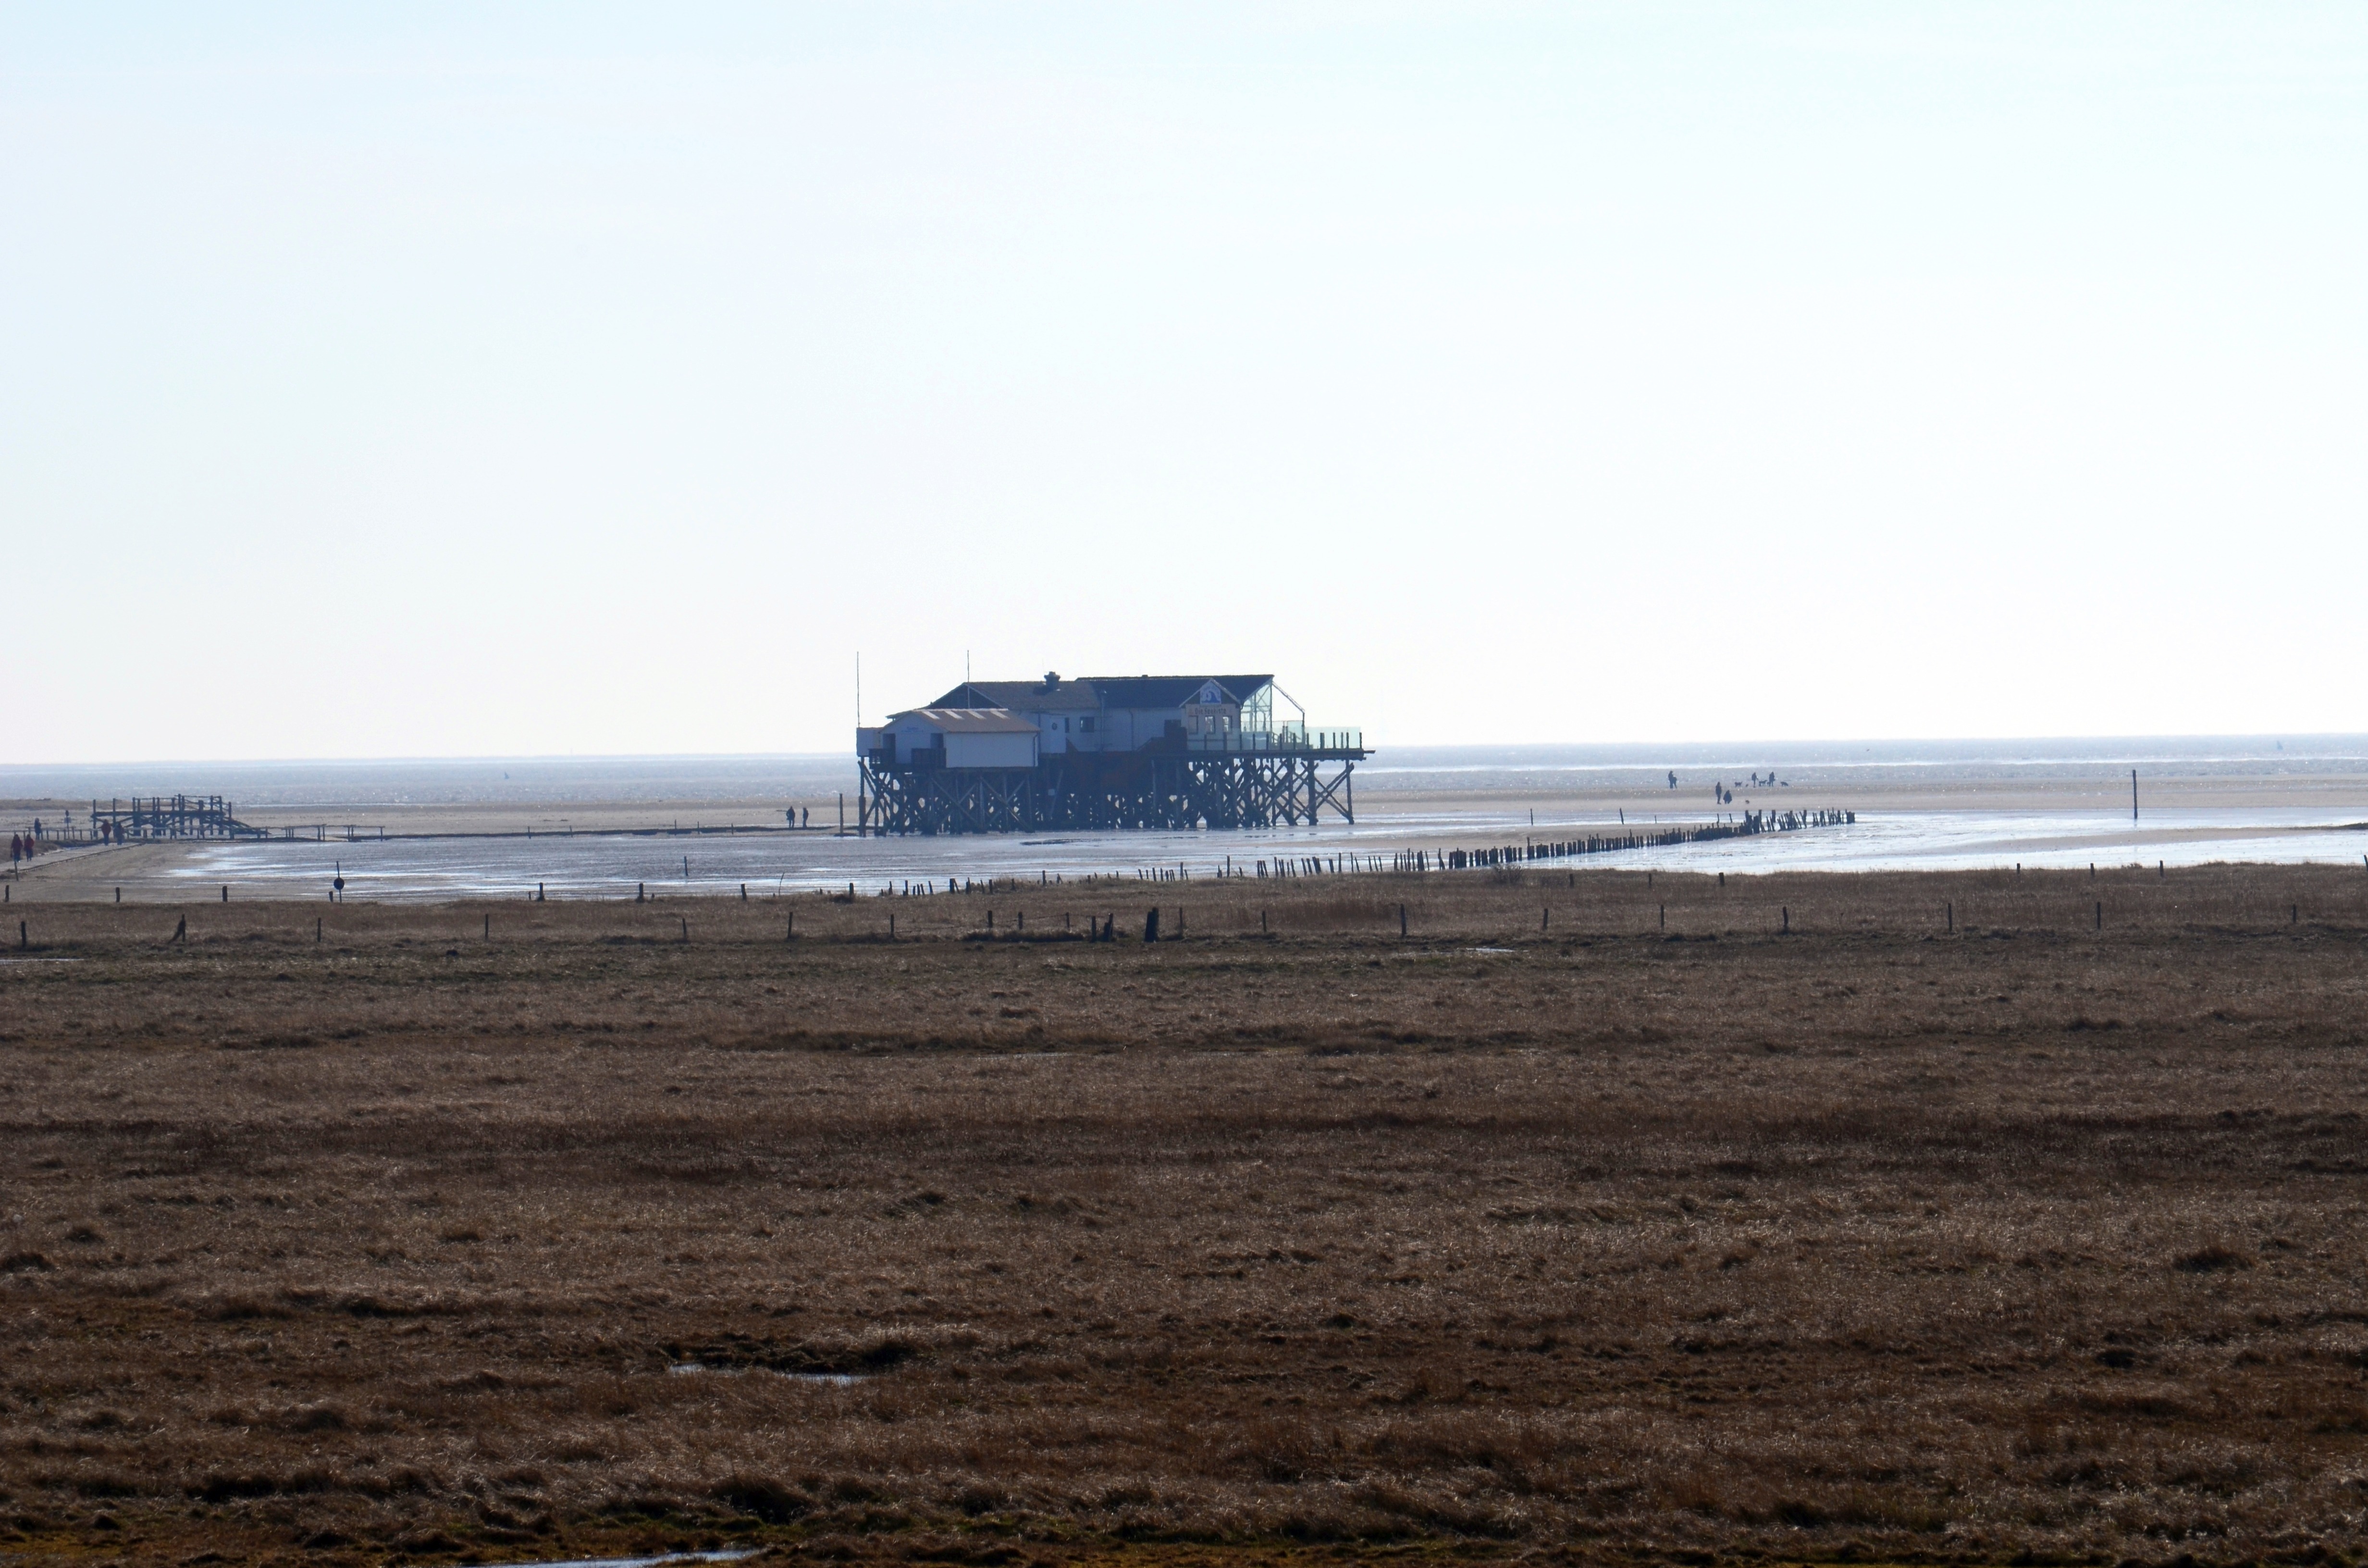
beach, sea, coast, sand, ocean, horizon, shore, vehicle, national park, north sea, wadden sea, nordfriesland, watts, st peter obi, atmosphere of earth, world heritage sea